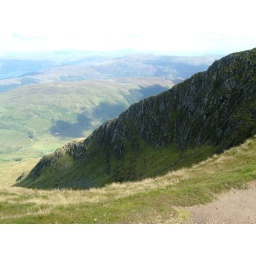
Just below the summit, there's this incredible window through the rock to this crazy rock face. 27 Aug 06.